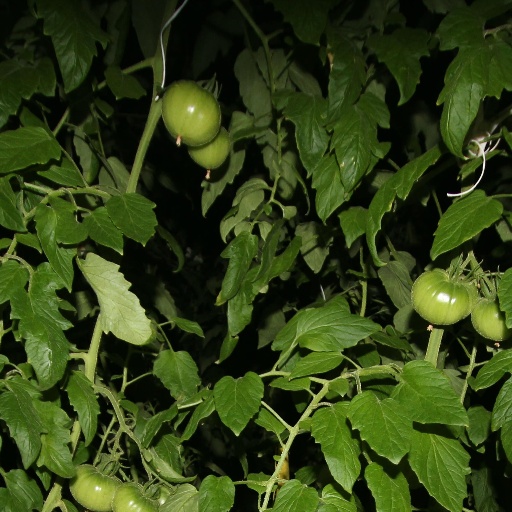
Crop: tomato